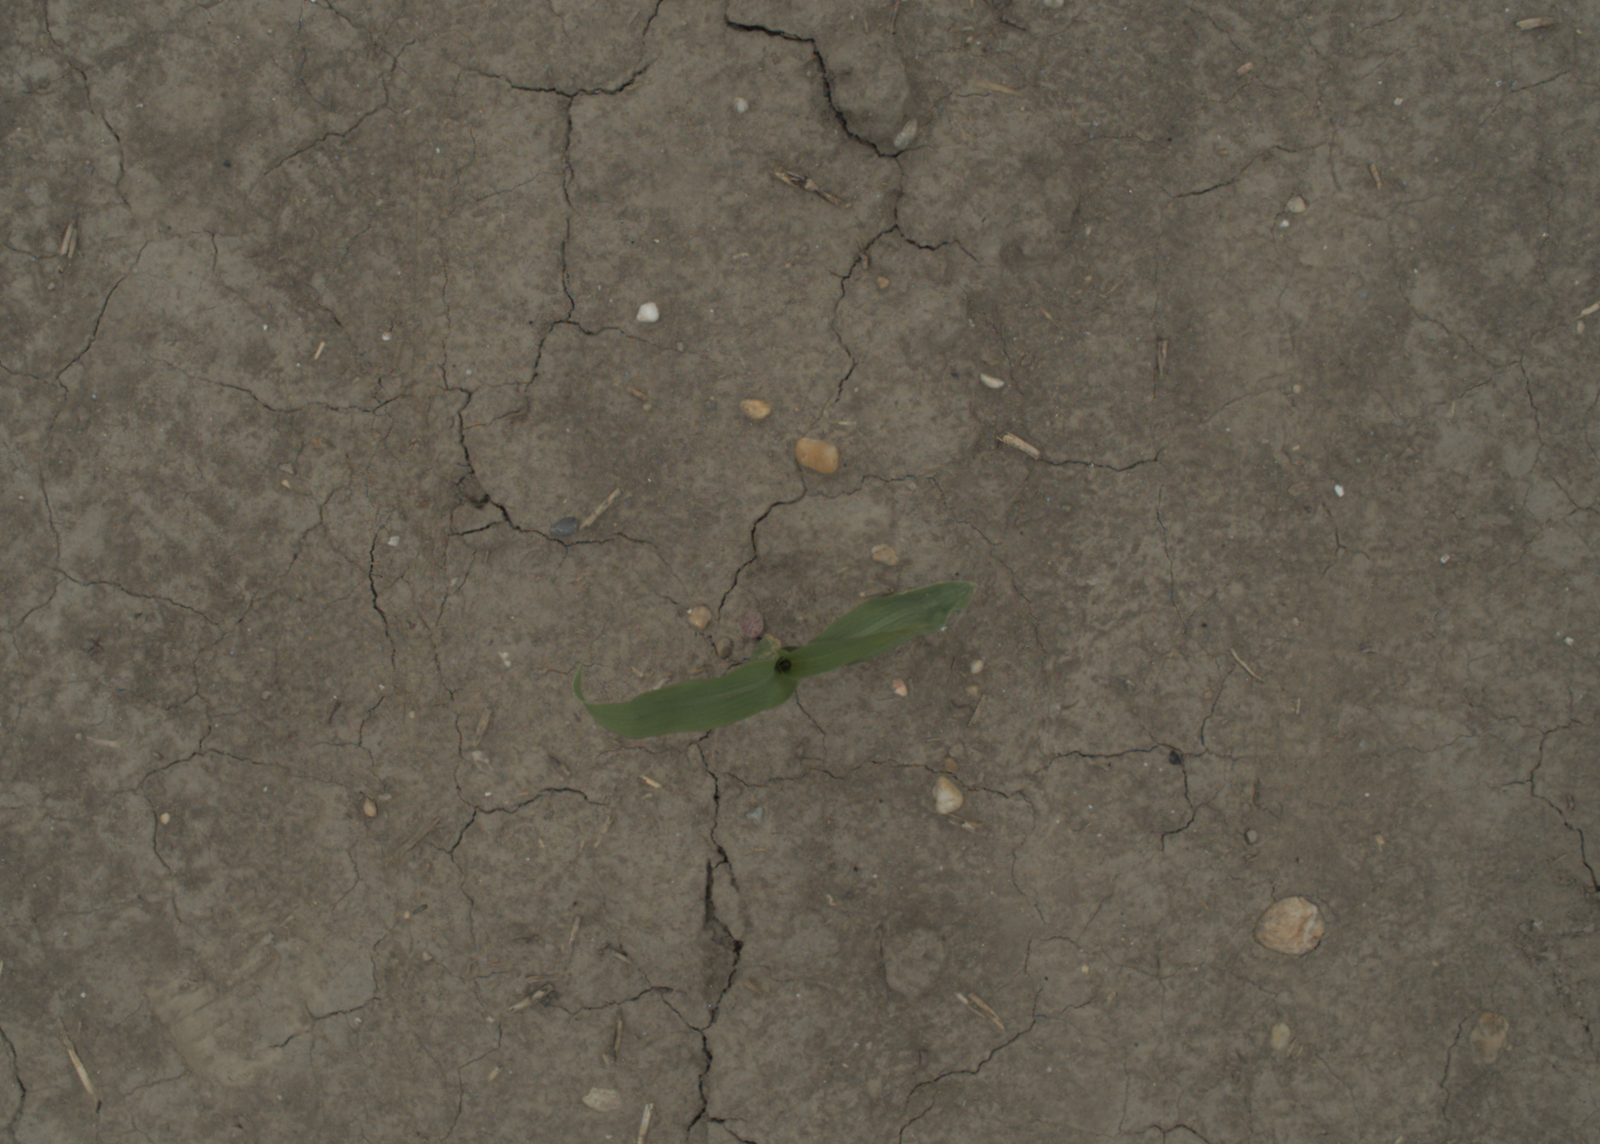
Capture date: 05.07.2021 13:22:44
Weather: cloudy
Wind: medium
Seeding date: 08.06.2021
Plant canopy height (mm): 961